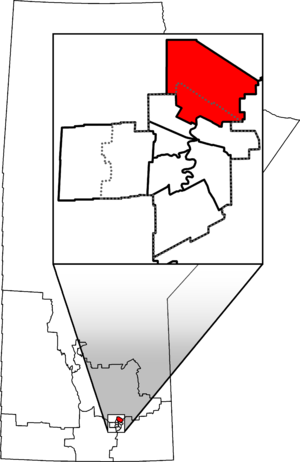
Kildonan—St. Paul est une circonscription électorale fédérale canadienne dans la province du Manitoba. Elle comprend la partie à la limite nord de la ville de Winnipeg, ainsi que les municipalités rurales d'East St. Paul et West St. Paul.